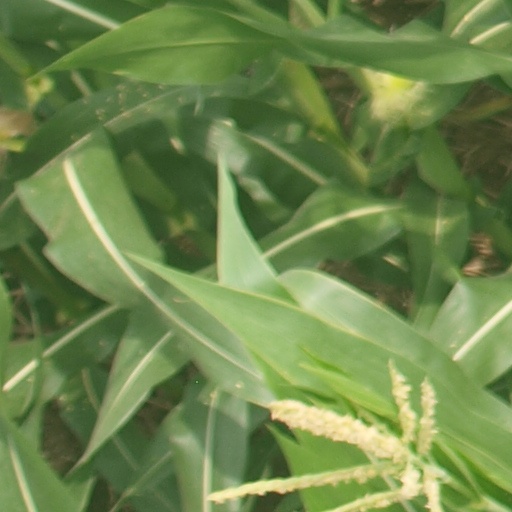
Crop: maize; corn